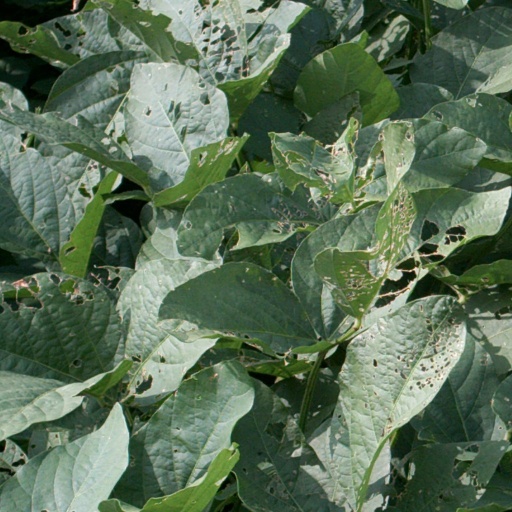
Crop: soybean